List of solar eclipses visible from the United States

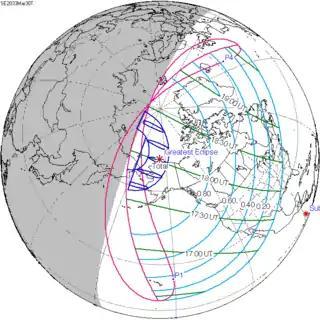
The path of the next total solar eclipse to cross Alaska on March 30, 2033.

From 1900 to 2100, the state of Alaska will have recorded a total of 127 solar eclipses, six of which are annular eclipses and eight of which are total eclipses. Two of the annular eclipses have already occurred on April 19, 1939 and May 9, 1948, respectively, and four more will occur on June 21, 2039; July 1, 2057; June 22, 2066; and July 3, 2084. Six total solar eclipses have already occurred on June 29, 1927; February 4, 1943; September 12, 1950; July 20, 1963; July 10, 1972; and July 22, 1990, respectively, and two more will occur on March 30, 2033, and May 11, 2097.